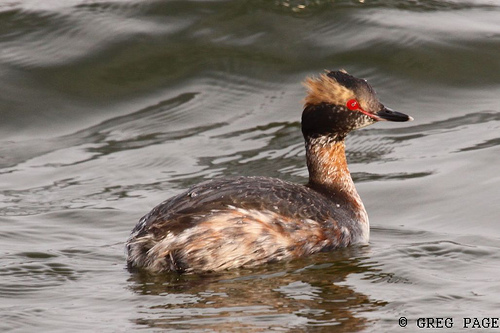
this is a medium sized bird with a long black beak.
a red eyering and a black beak with white tip
this bird has red eyes, a brown back, and a long neck.
a large bird with bright read eyering, also has a variety of tan, brown, white and grey feathers covering its body in a unique speckled pattern.
this bird has a long tan neck, a mottled black & brown colored body, and a red eyering.
a large brown bird with a long neck, red eyes and black beak.
this bird has wings that are brown and has red eyes
this dull colored bird has a fluffy light brown belly, dark brown wings and a red cheek patch.
this bird has a blood colored eye, with a long neck and black bill.
a bird with black and brown feathers and a red eye ring.
Species: Horned Grebe